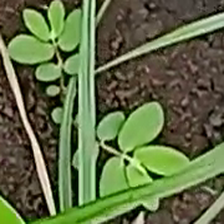
Weed species: Graceful_Sandmart_(Euphorbia hypericifolia)